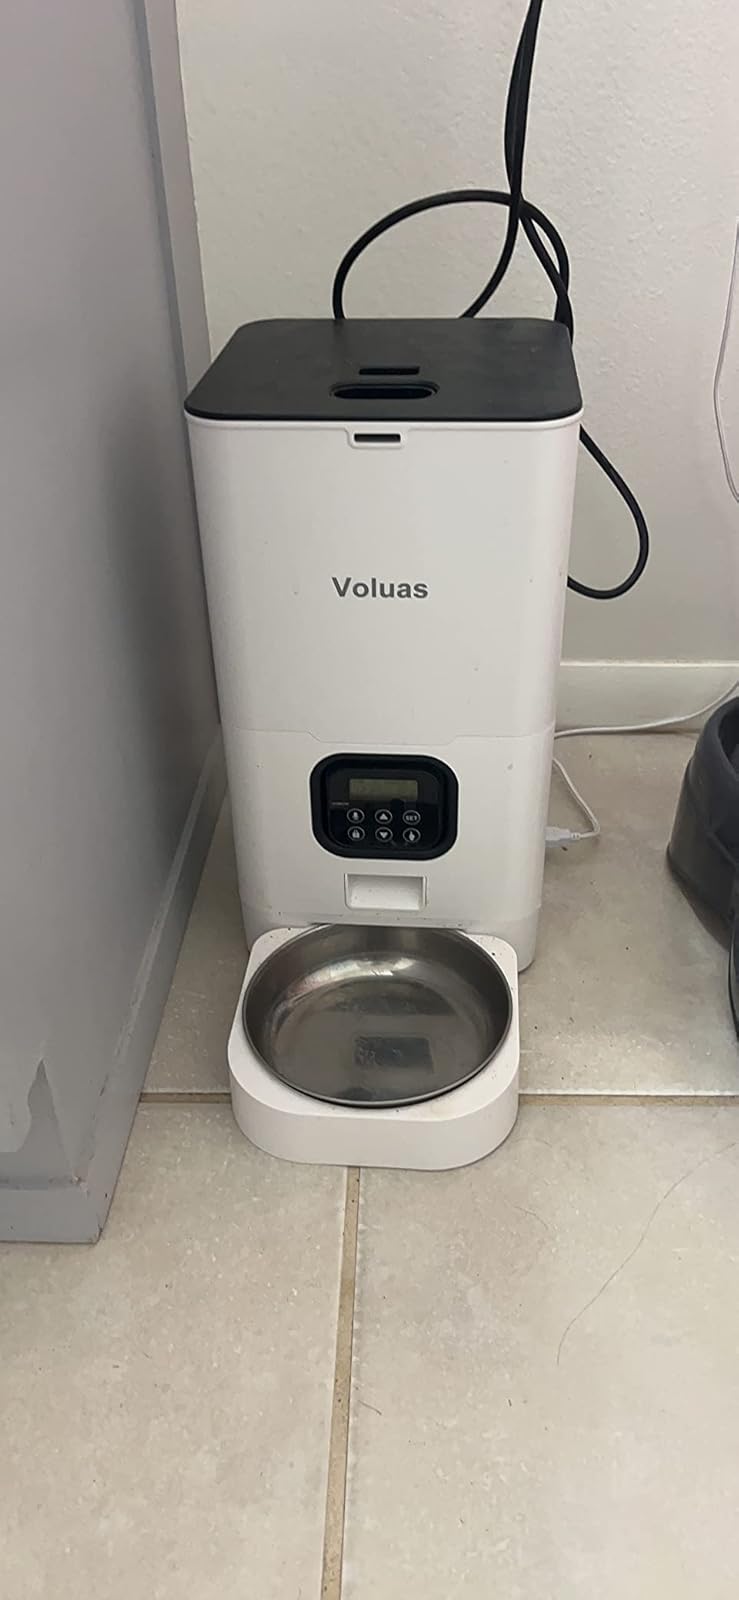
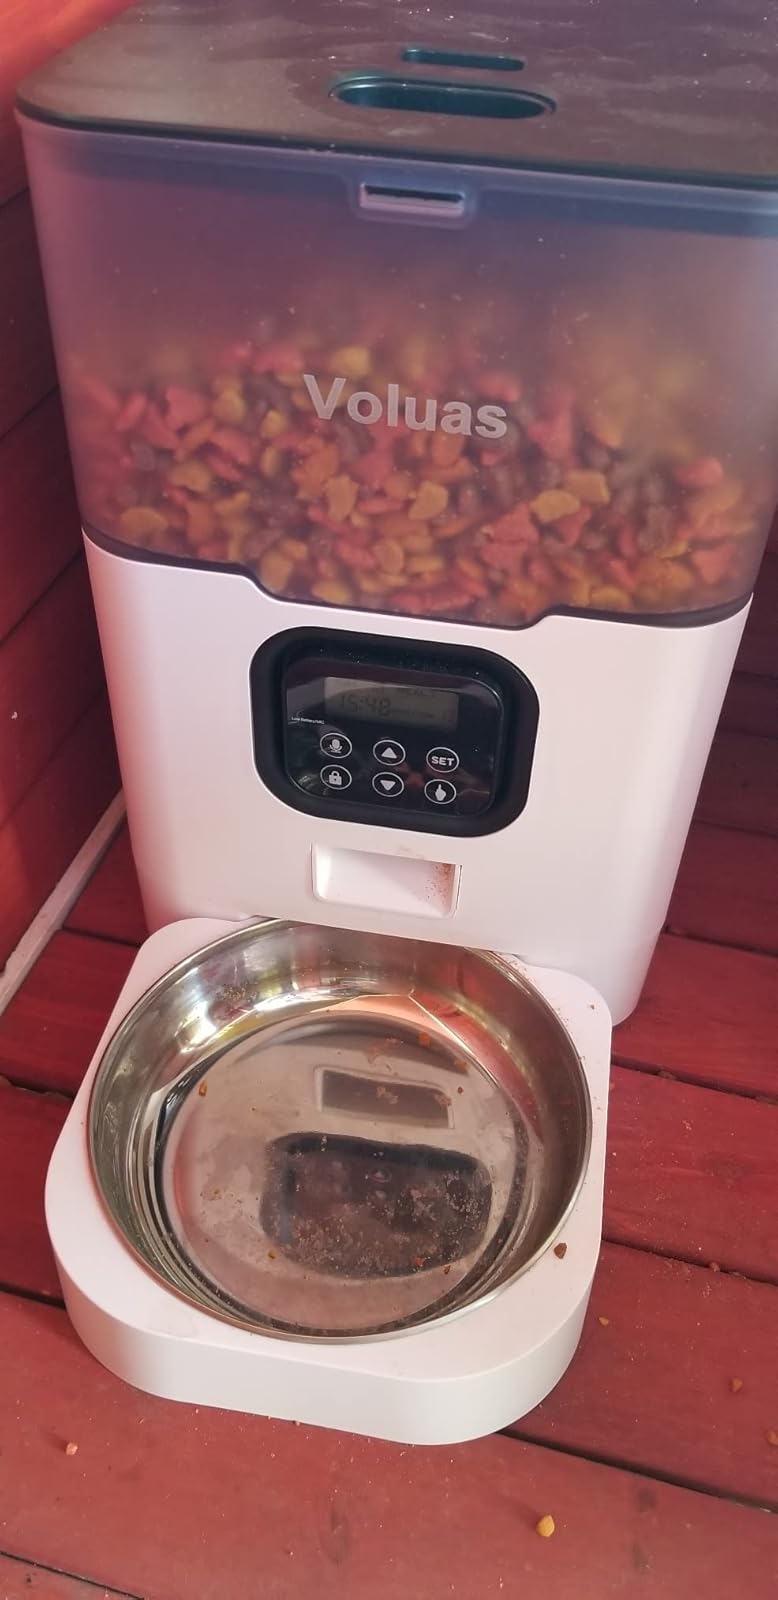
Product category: items_feeder
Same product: no